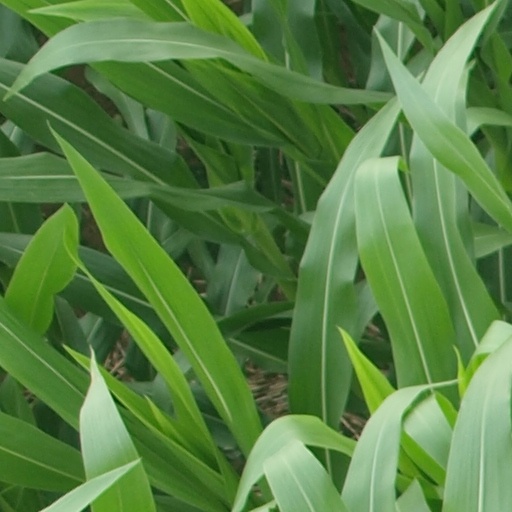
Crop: maize; corn